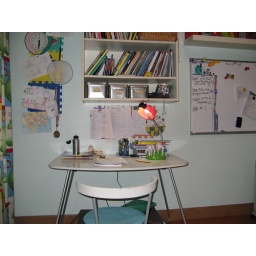
desk and book shelf in real life